Women's suffrage in the United States

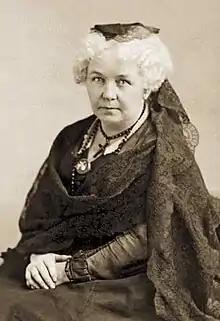
Elizabeth Cady Stanton

The demand for women's suffrage emerged as part of the broader movement for women's rights. In the UK in 1792, Mary Wollstonecraft wrote a pioneering book called "A Vindication of the Rights of Woman". American John Neal advocated women's suffrage in an 1823 speech in Baltimore, an 1824 essay in "Blackwood's Edinburgh Magazine", an 1832 speech in Portland, Maine, and an 1843 speech in New York City, later published in "Brother Jonathan" to reach a wider audience. In Boston in 1838 Sarah Grimké published "The Equality of the Sexes and the Condition of Women," which was widely circulated. In 1845, Margaret Fuller published "Woman in the Nineteenth Century", a key document in American feminism that first appeared in serial form in 1839 in "The Dial", a transcendentalist journal that Fuller edited.